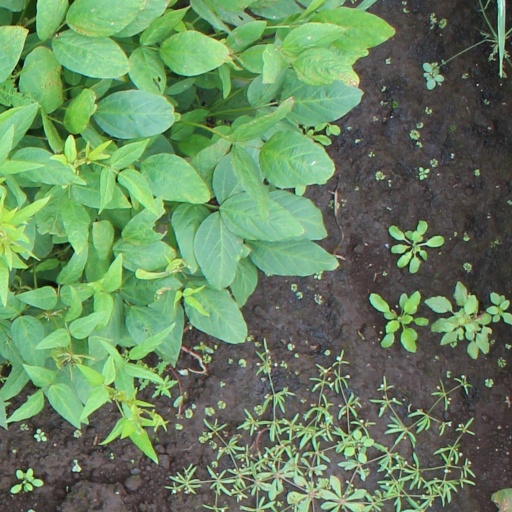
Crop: soybean